NASA Deep Space Network

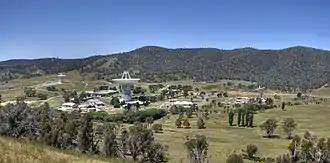
The Canberra Deep Space Communication Complex in 2008

Each complex consists of at least four deep space terminals equipped with ultra-sensitive receiving systems and large parabolic-dish antennas. There are: